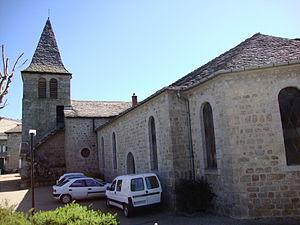
Le Chambon-sur-Lignon est une commune française située dans le département de la Haute-Loire en région Auvergne-Rhône-Alpes. Elle s'est d'abord appelée Le Chambon puis Le Chambon-de-Tence avant de prendre son nom actuel en 1923.